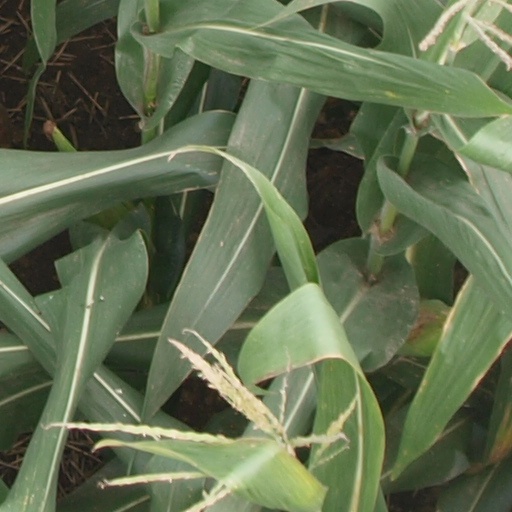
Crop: maize; corn